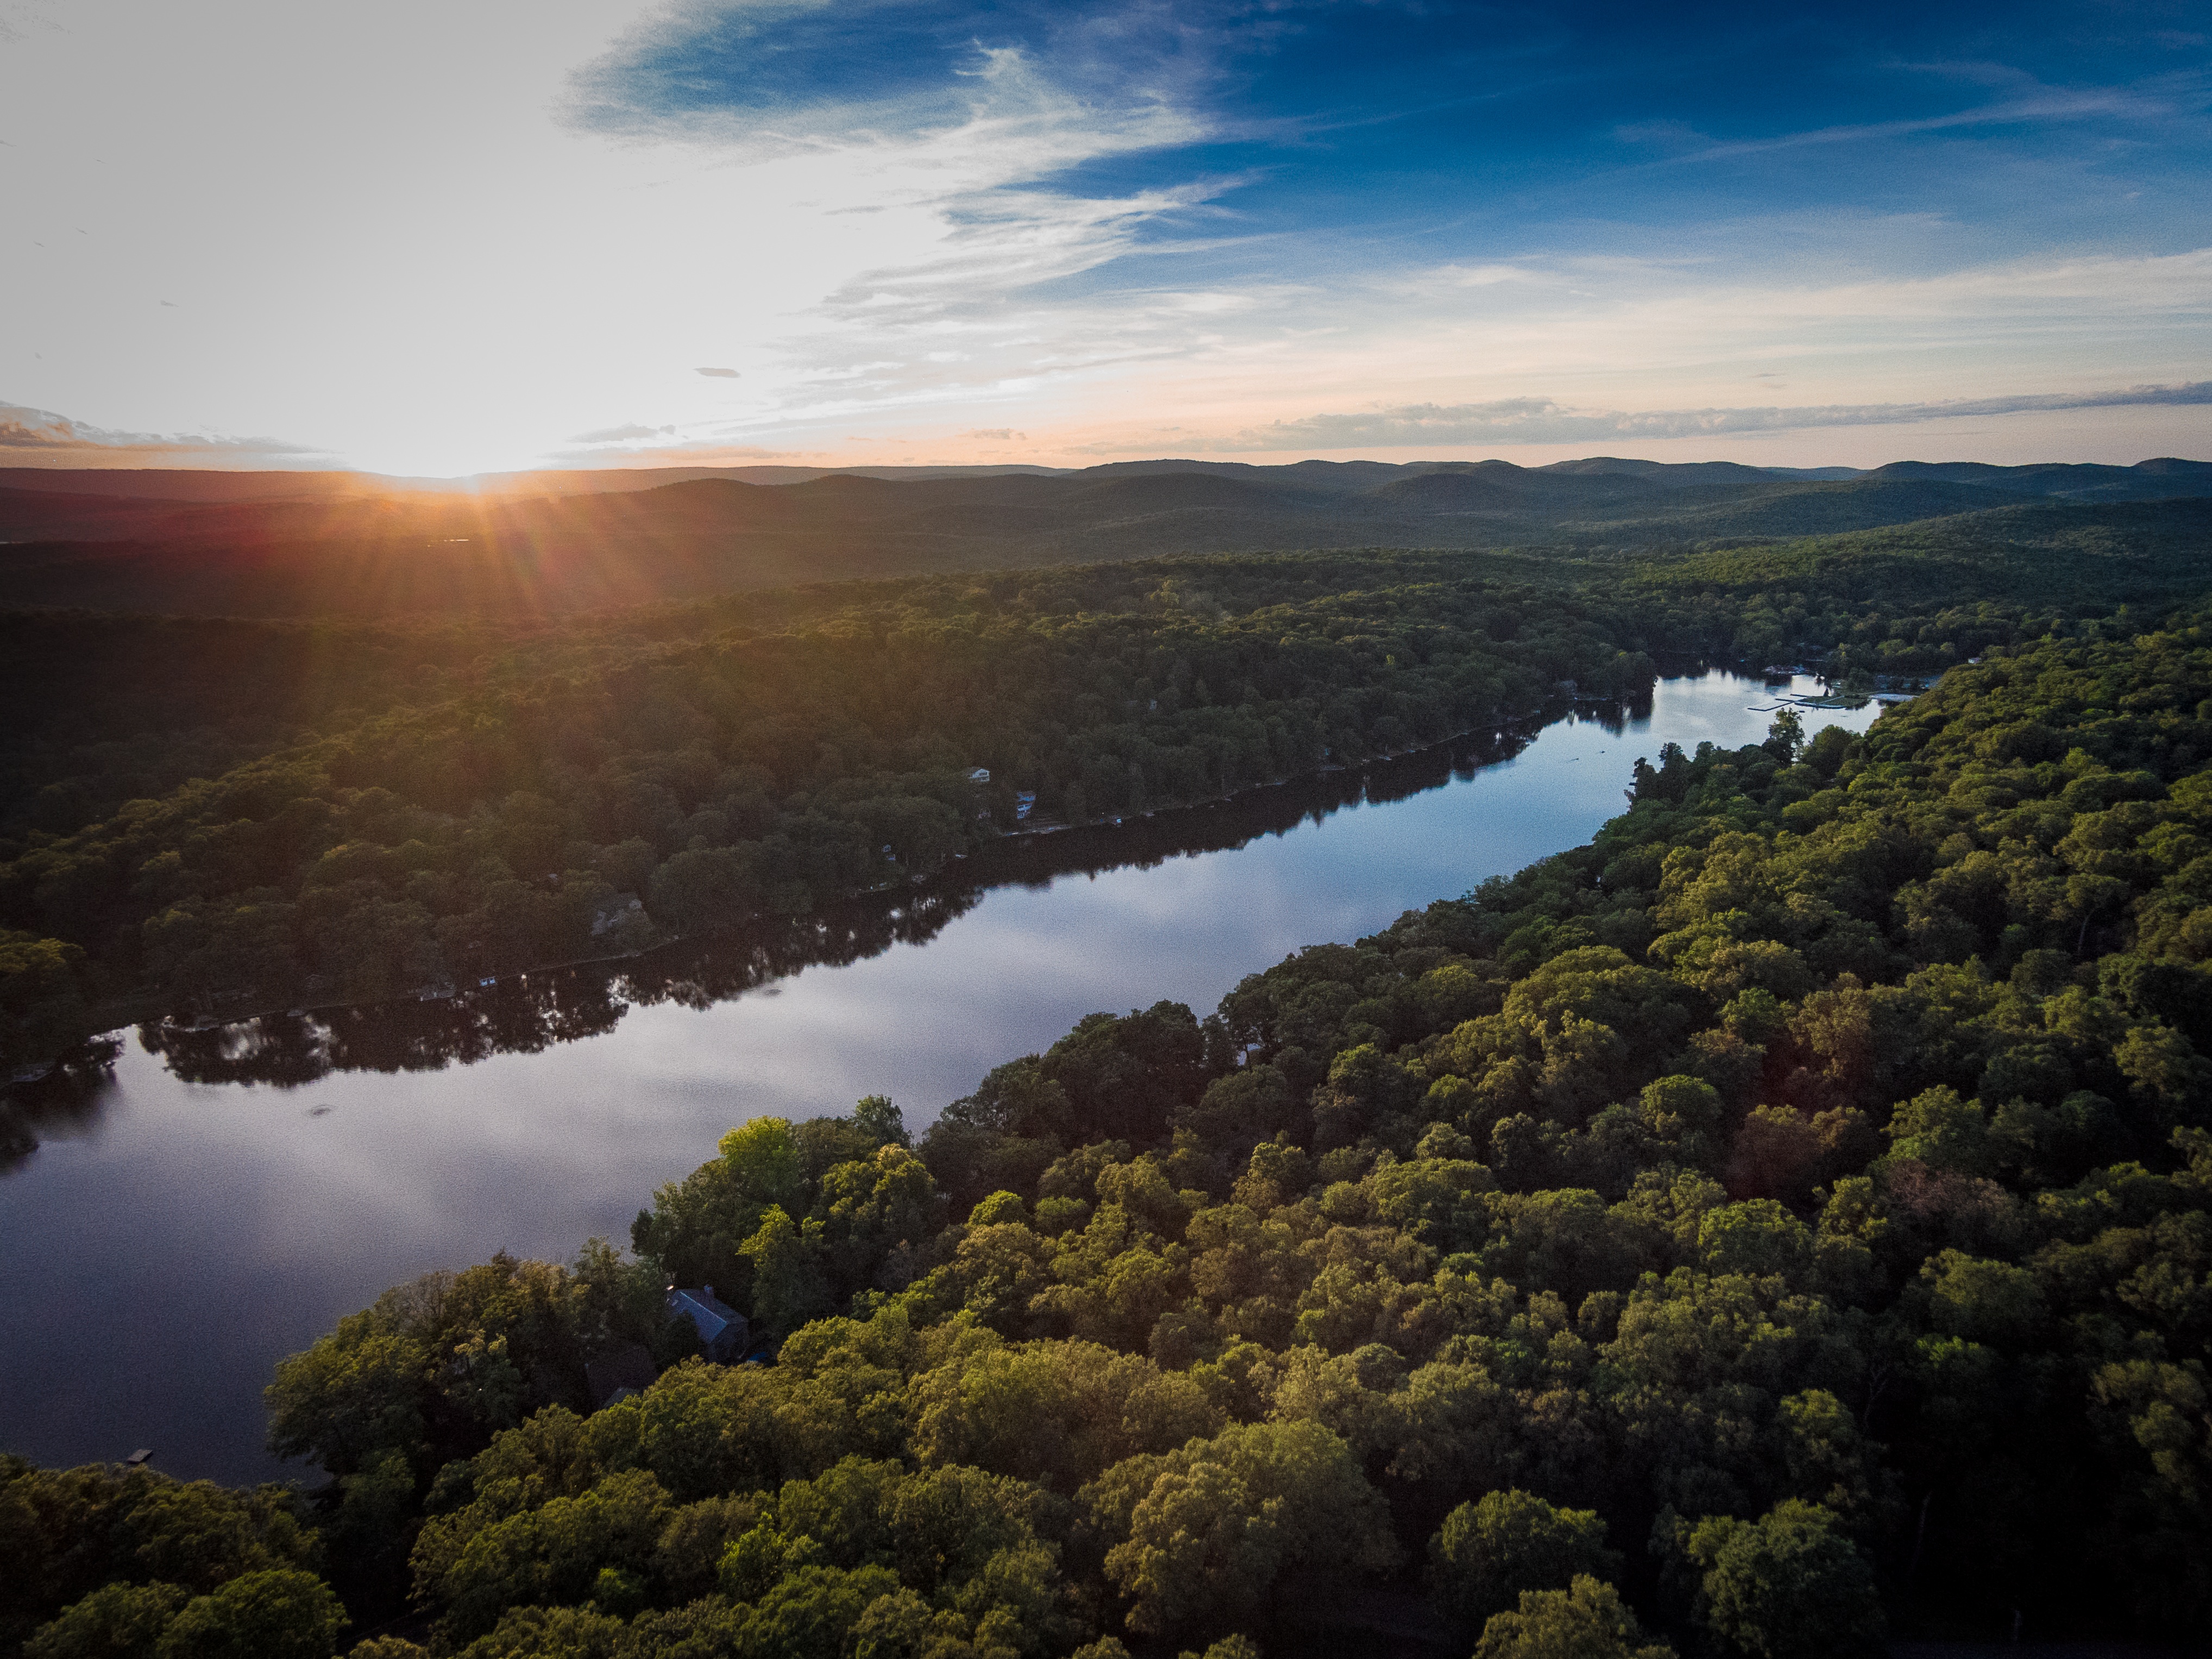
landscape, sea, tree, nature, forest, horizon, wilderness, mountain, cloud, sky, sunrise, mist, sunlight, morning, hill, lake, dawn, river, dusk, evening, reflection, reservoir, loch, aerial photography, natural environment, atmospheric phenomenon, mountainous landforms